Palacio Alcorta

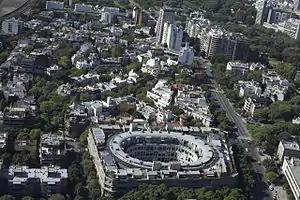

Palacio Alcorta was originally a large test track that was converted into a housing complex in the neighborhood of Palermo Chico, Buenos Aires.